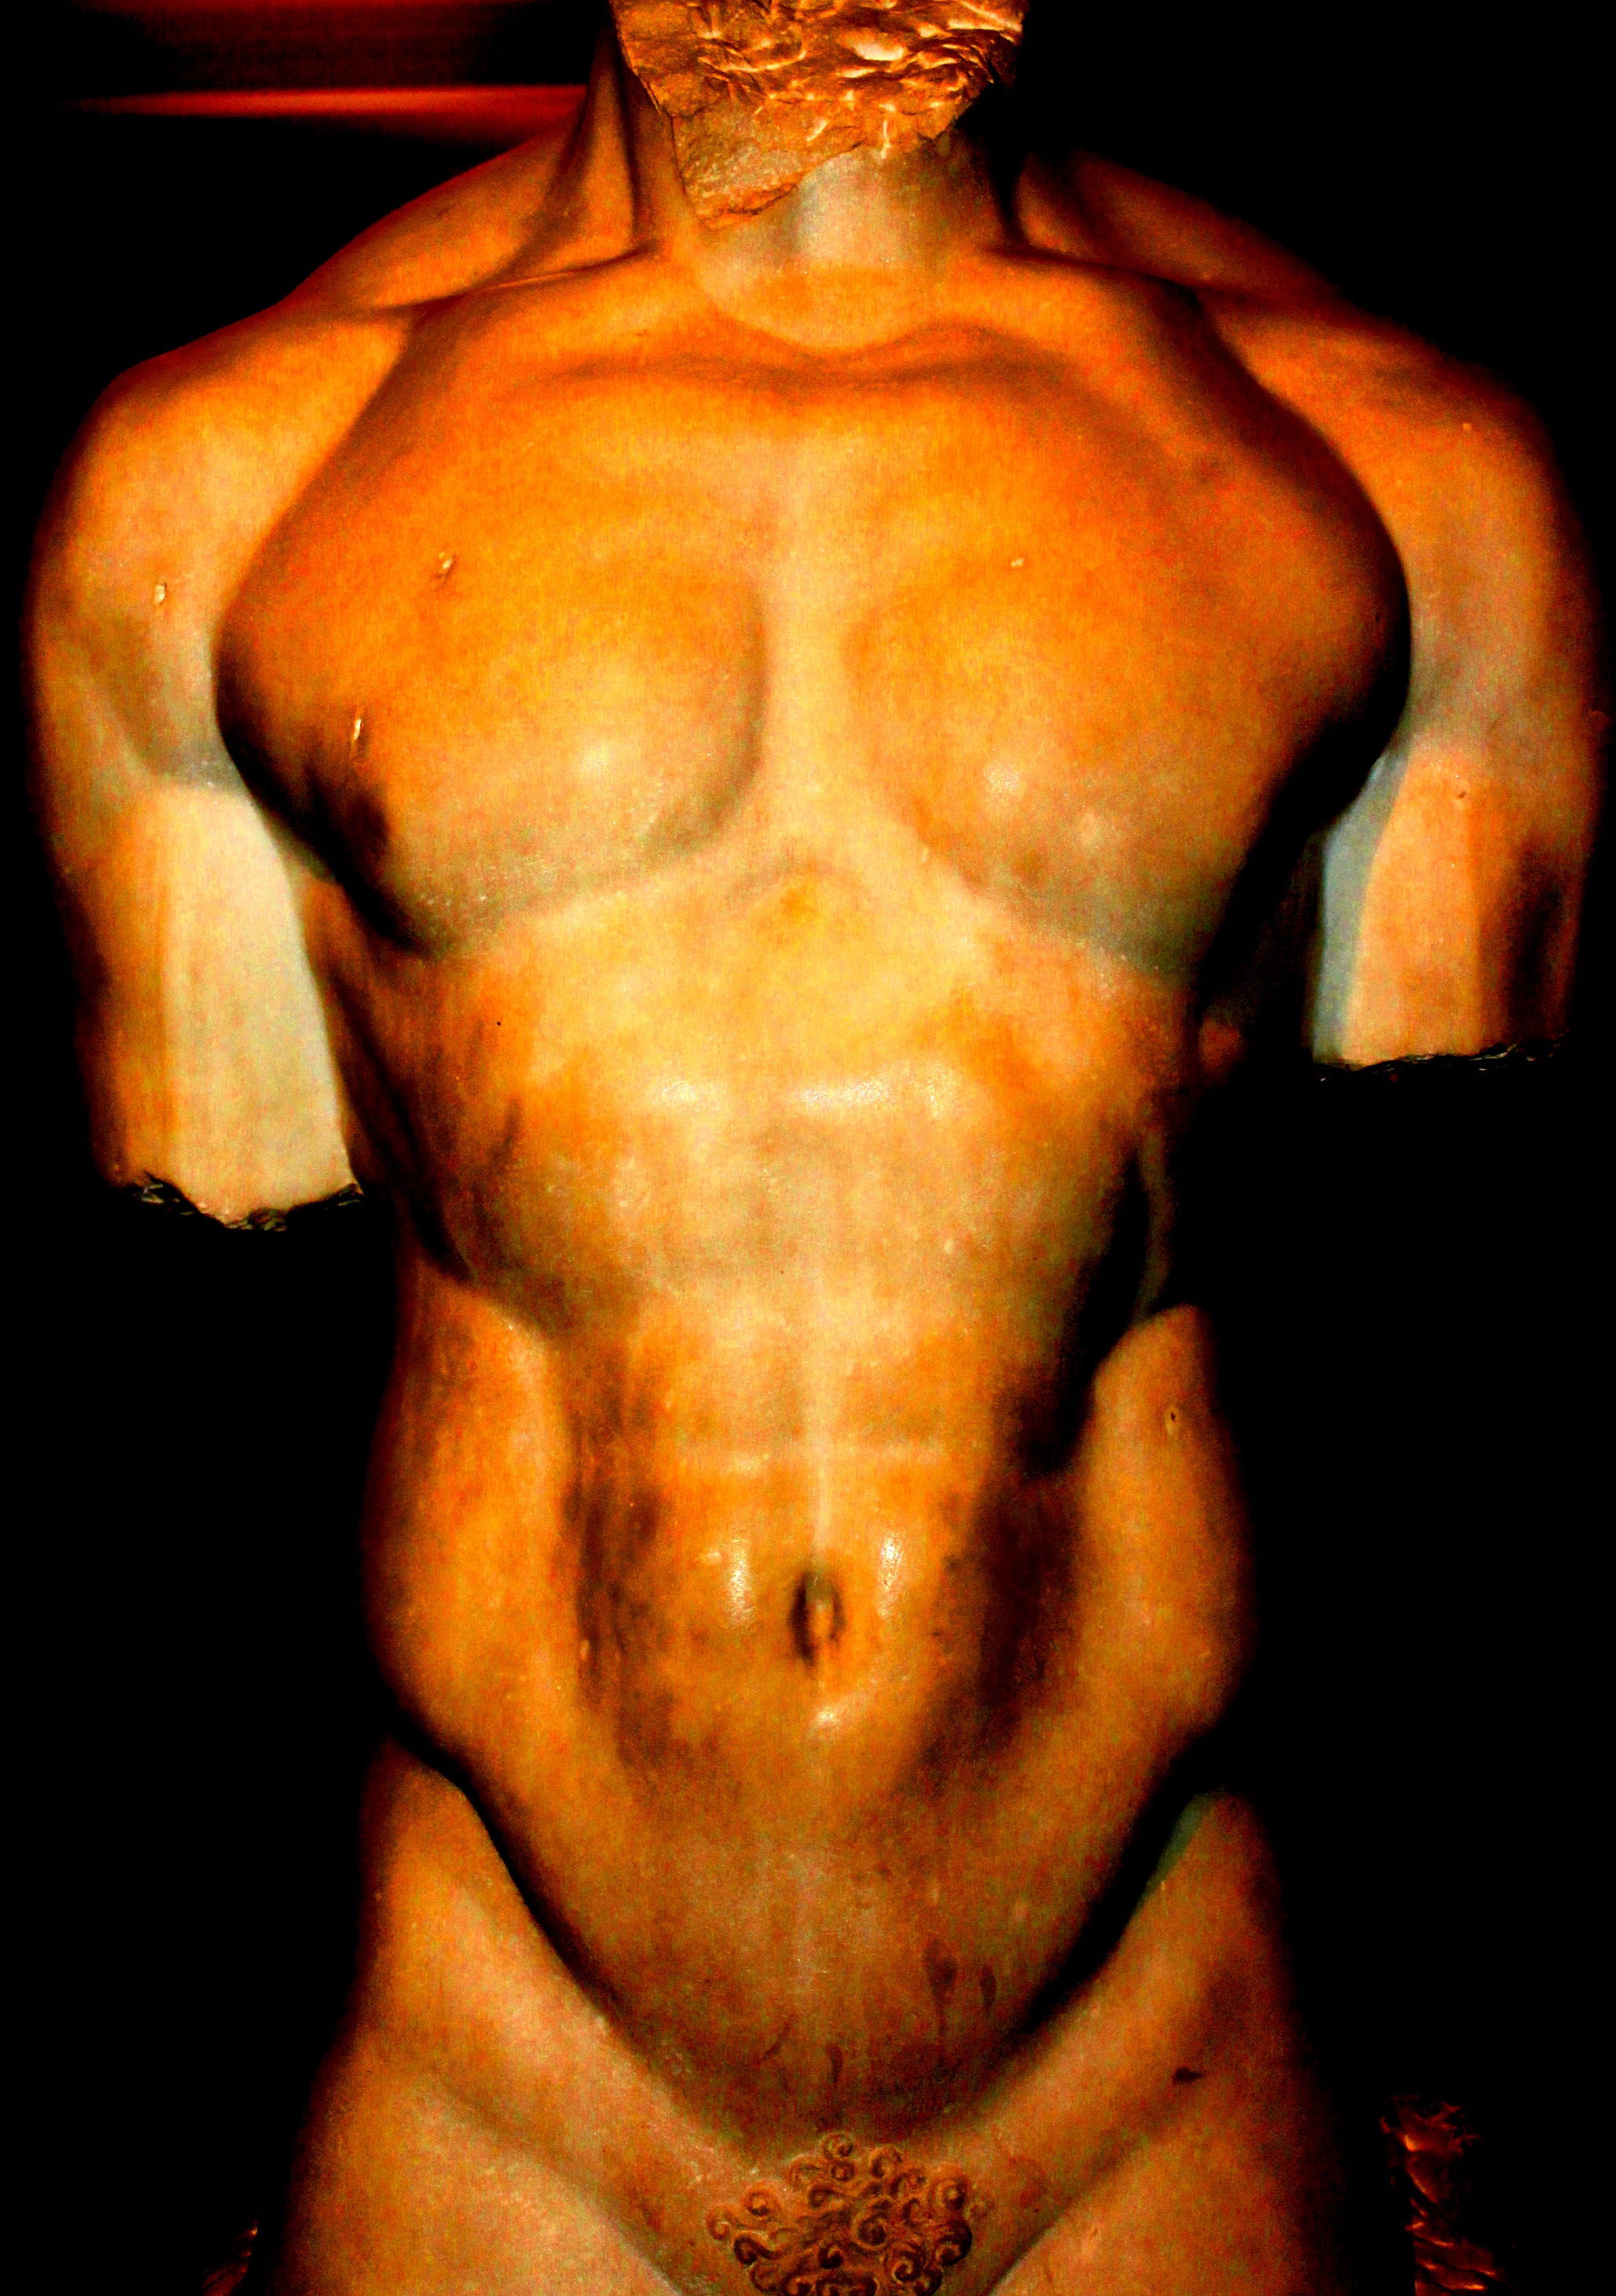
male, arm, bodybuilder, muscle, artwork, chest, human body, sculpture, london, art, nude, victoria, albert, naked, bodybuilding, va, dailyshoot, musuem, torso, ivan, banovic, strahinja, knesington, me trovic, body man, barechestedness, wrestler